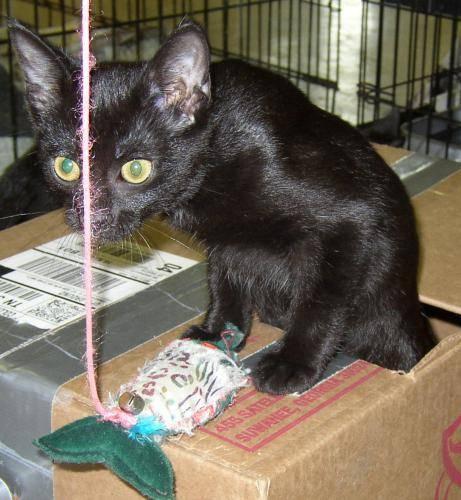
cat